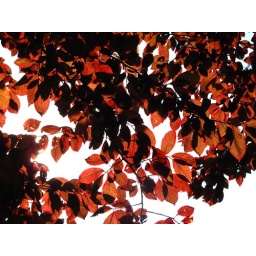
Some more red leaves against the sky